Margie Gillis

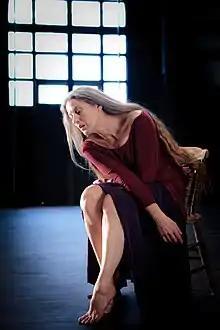
Gillis in short film "Source", 2011.

Margie Gillis (born July 9, 1953) is a Canadian dancer and choreographer. Gillis has been creating original works of modern dance for over thirty-five years. Her repertoire includes more than one hundred pieces, which she performs as solos, duets, and group pieces.